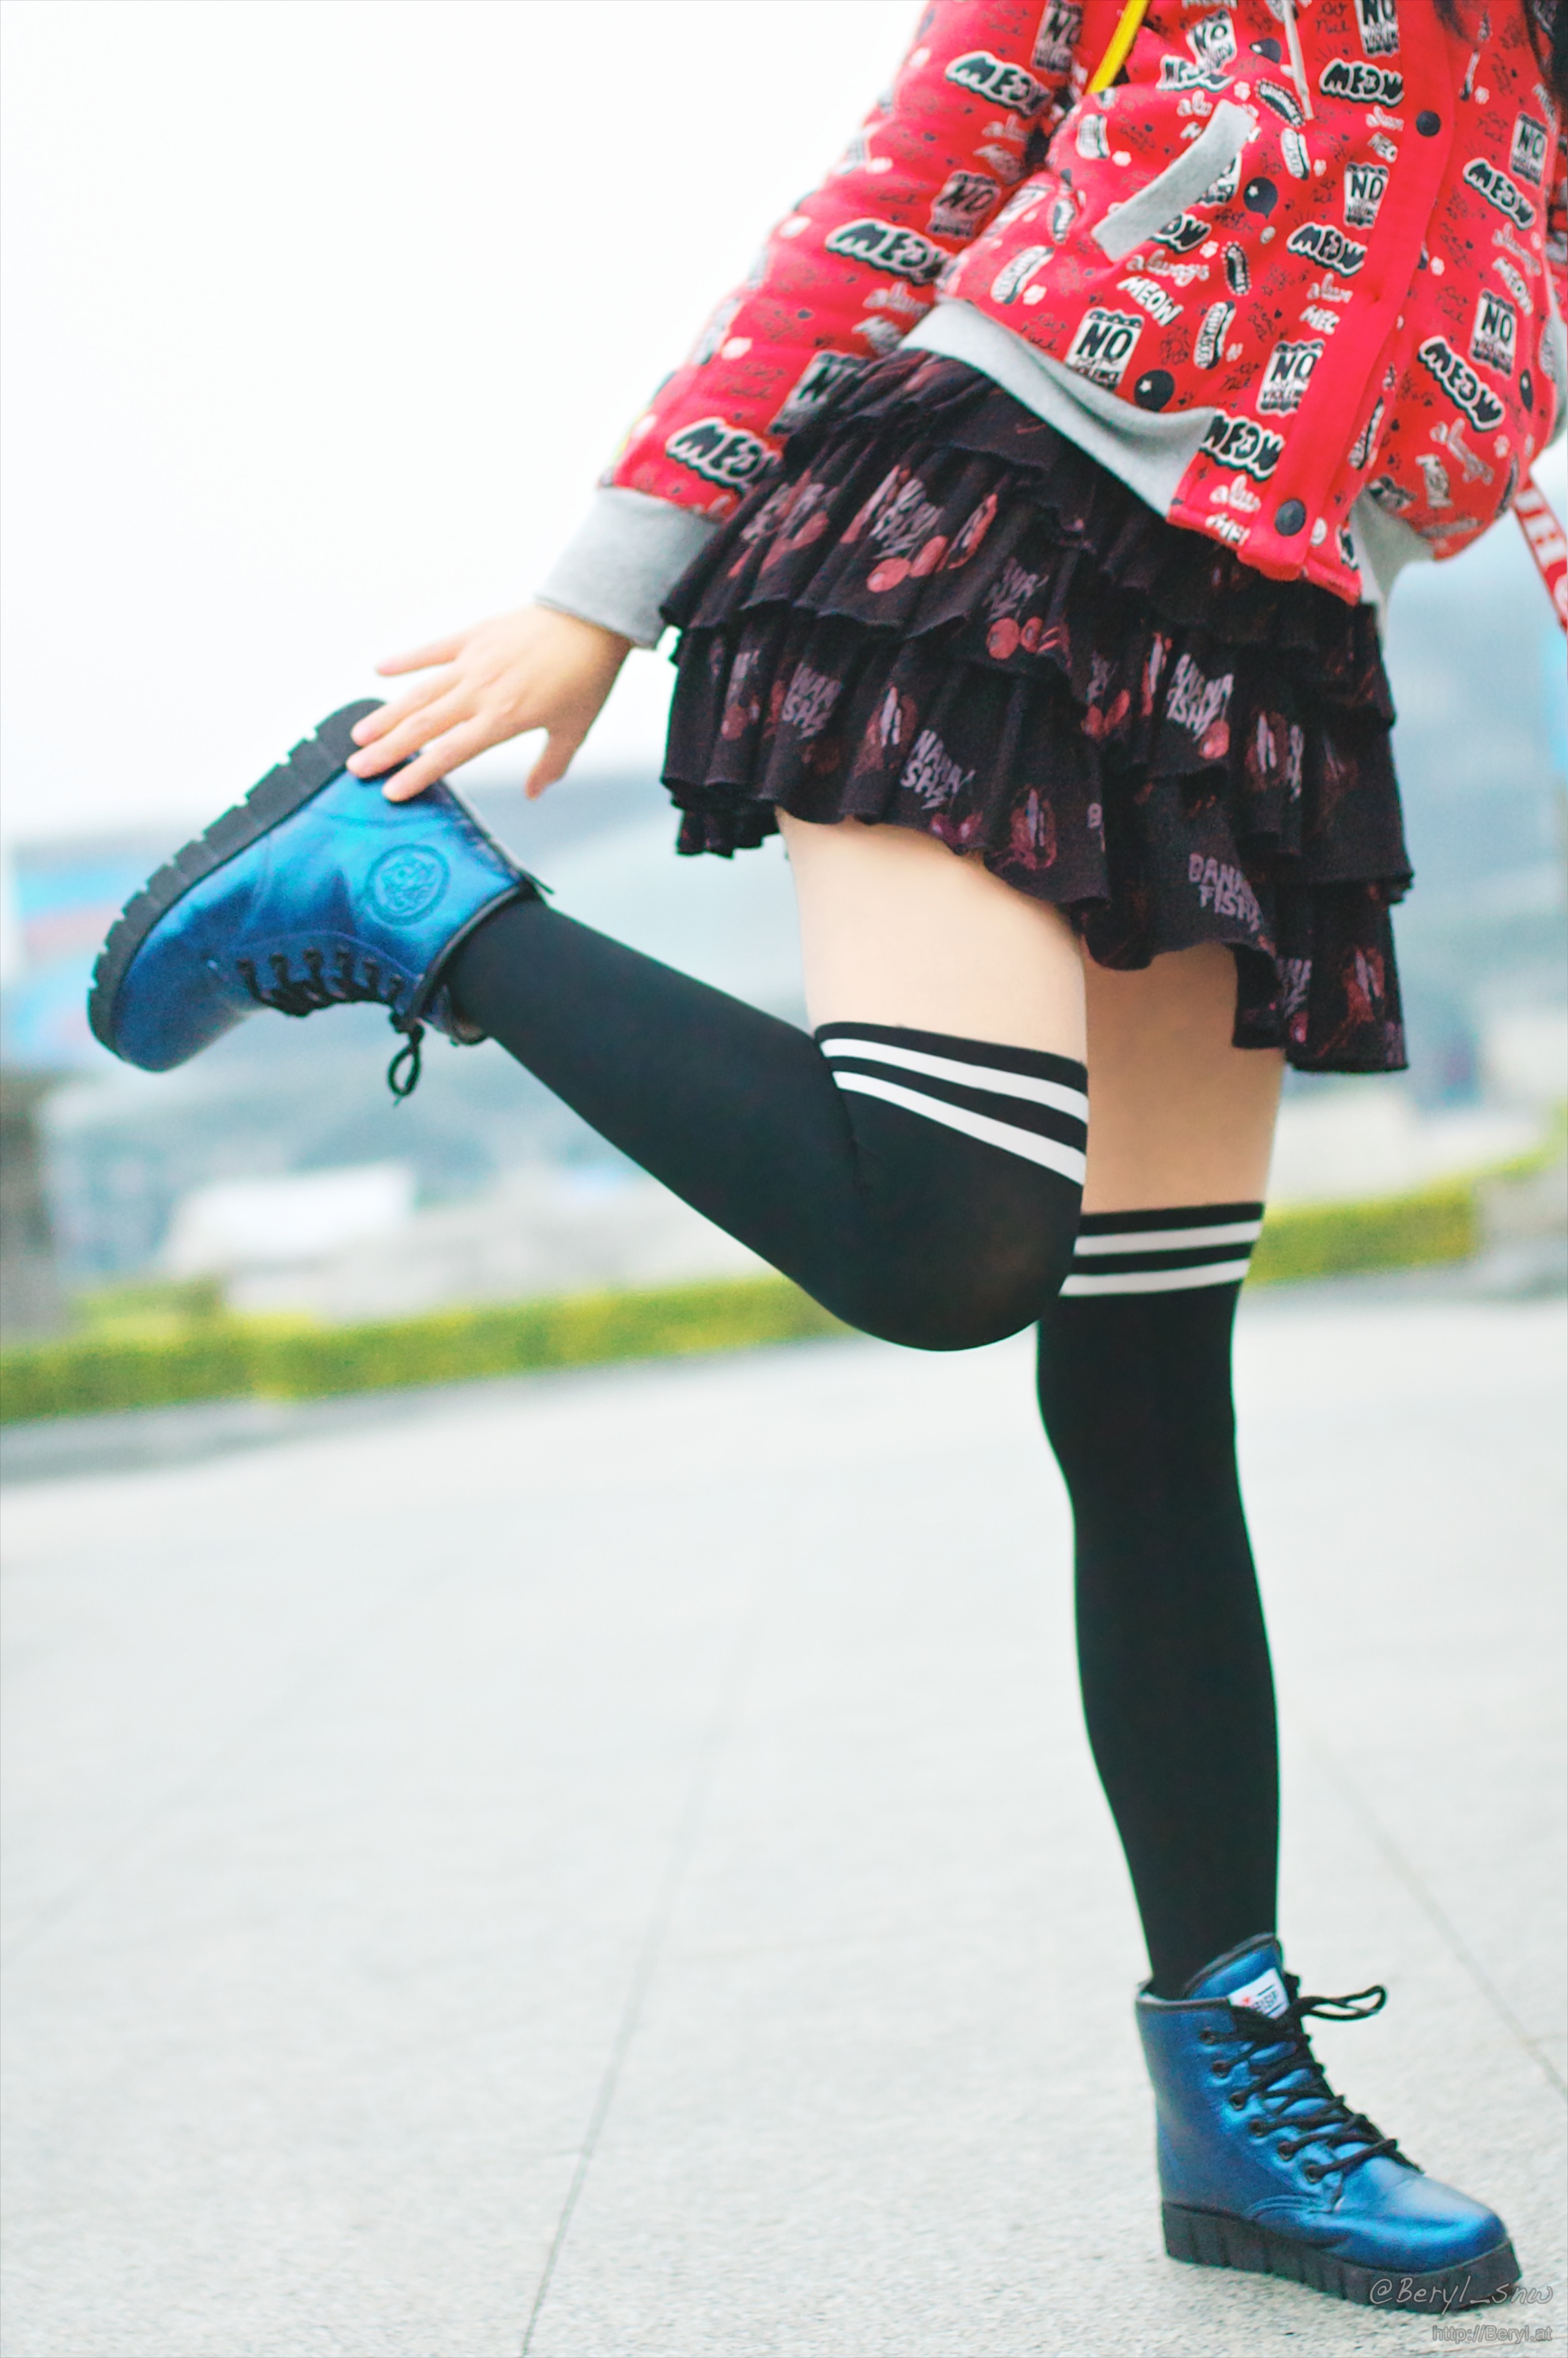
shoe, winter, bokeh, blur, girl, cute, boot, leg, pattern, fashion, nikon, clothing, black, outerwear, human body, textile, legs, boots, sneakers, thigh, footwear, faceless, school, socks, tights, kneesocks, pantyhose, knee, shortskirt, kneehigh, 350mmf14, d70, whitepattern, abdomen, photo shoot, high heeled footwear